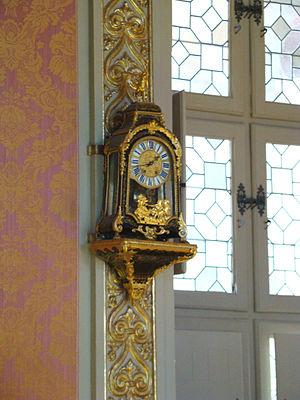
Horloge dans la cour d'appel du parlement de Bretagne.
Le palais du Parlement de Bretagne, souvent appelé simplement le Parlement de Bretagne, est un bâtiment d'architecture classique construit au XVIIᵉ siècle, situé à Rennes, en Ille-et-Vilaine, et qui fut le siège du Parlement de Bretagne de sa construction jusqu’à sa dissolution par la Révolution française en février 1790, en dehors de son « exil » à Vannes de 1675 à 1689.